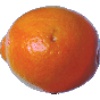
Label: Tangelo 1